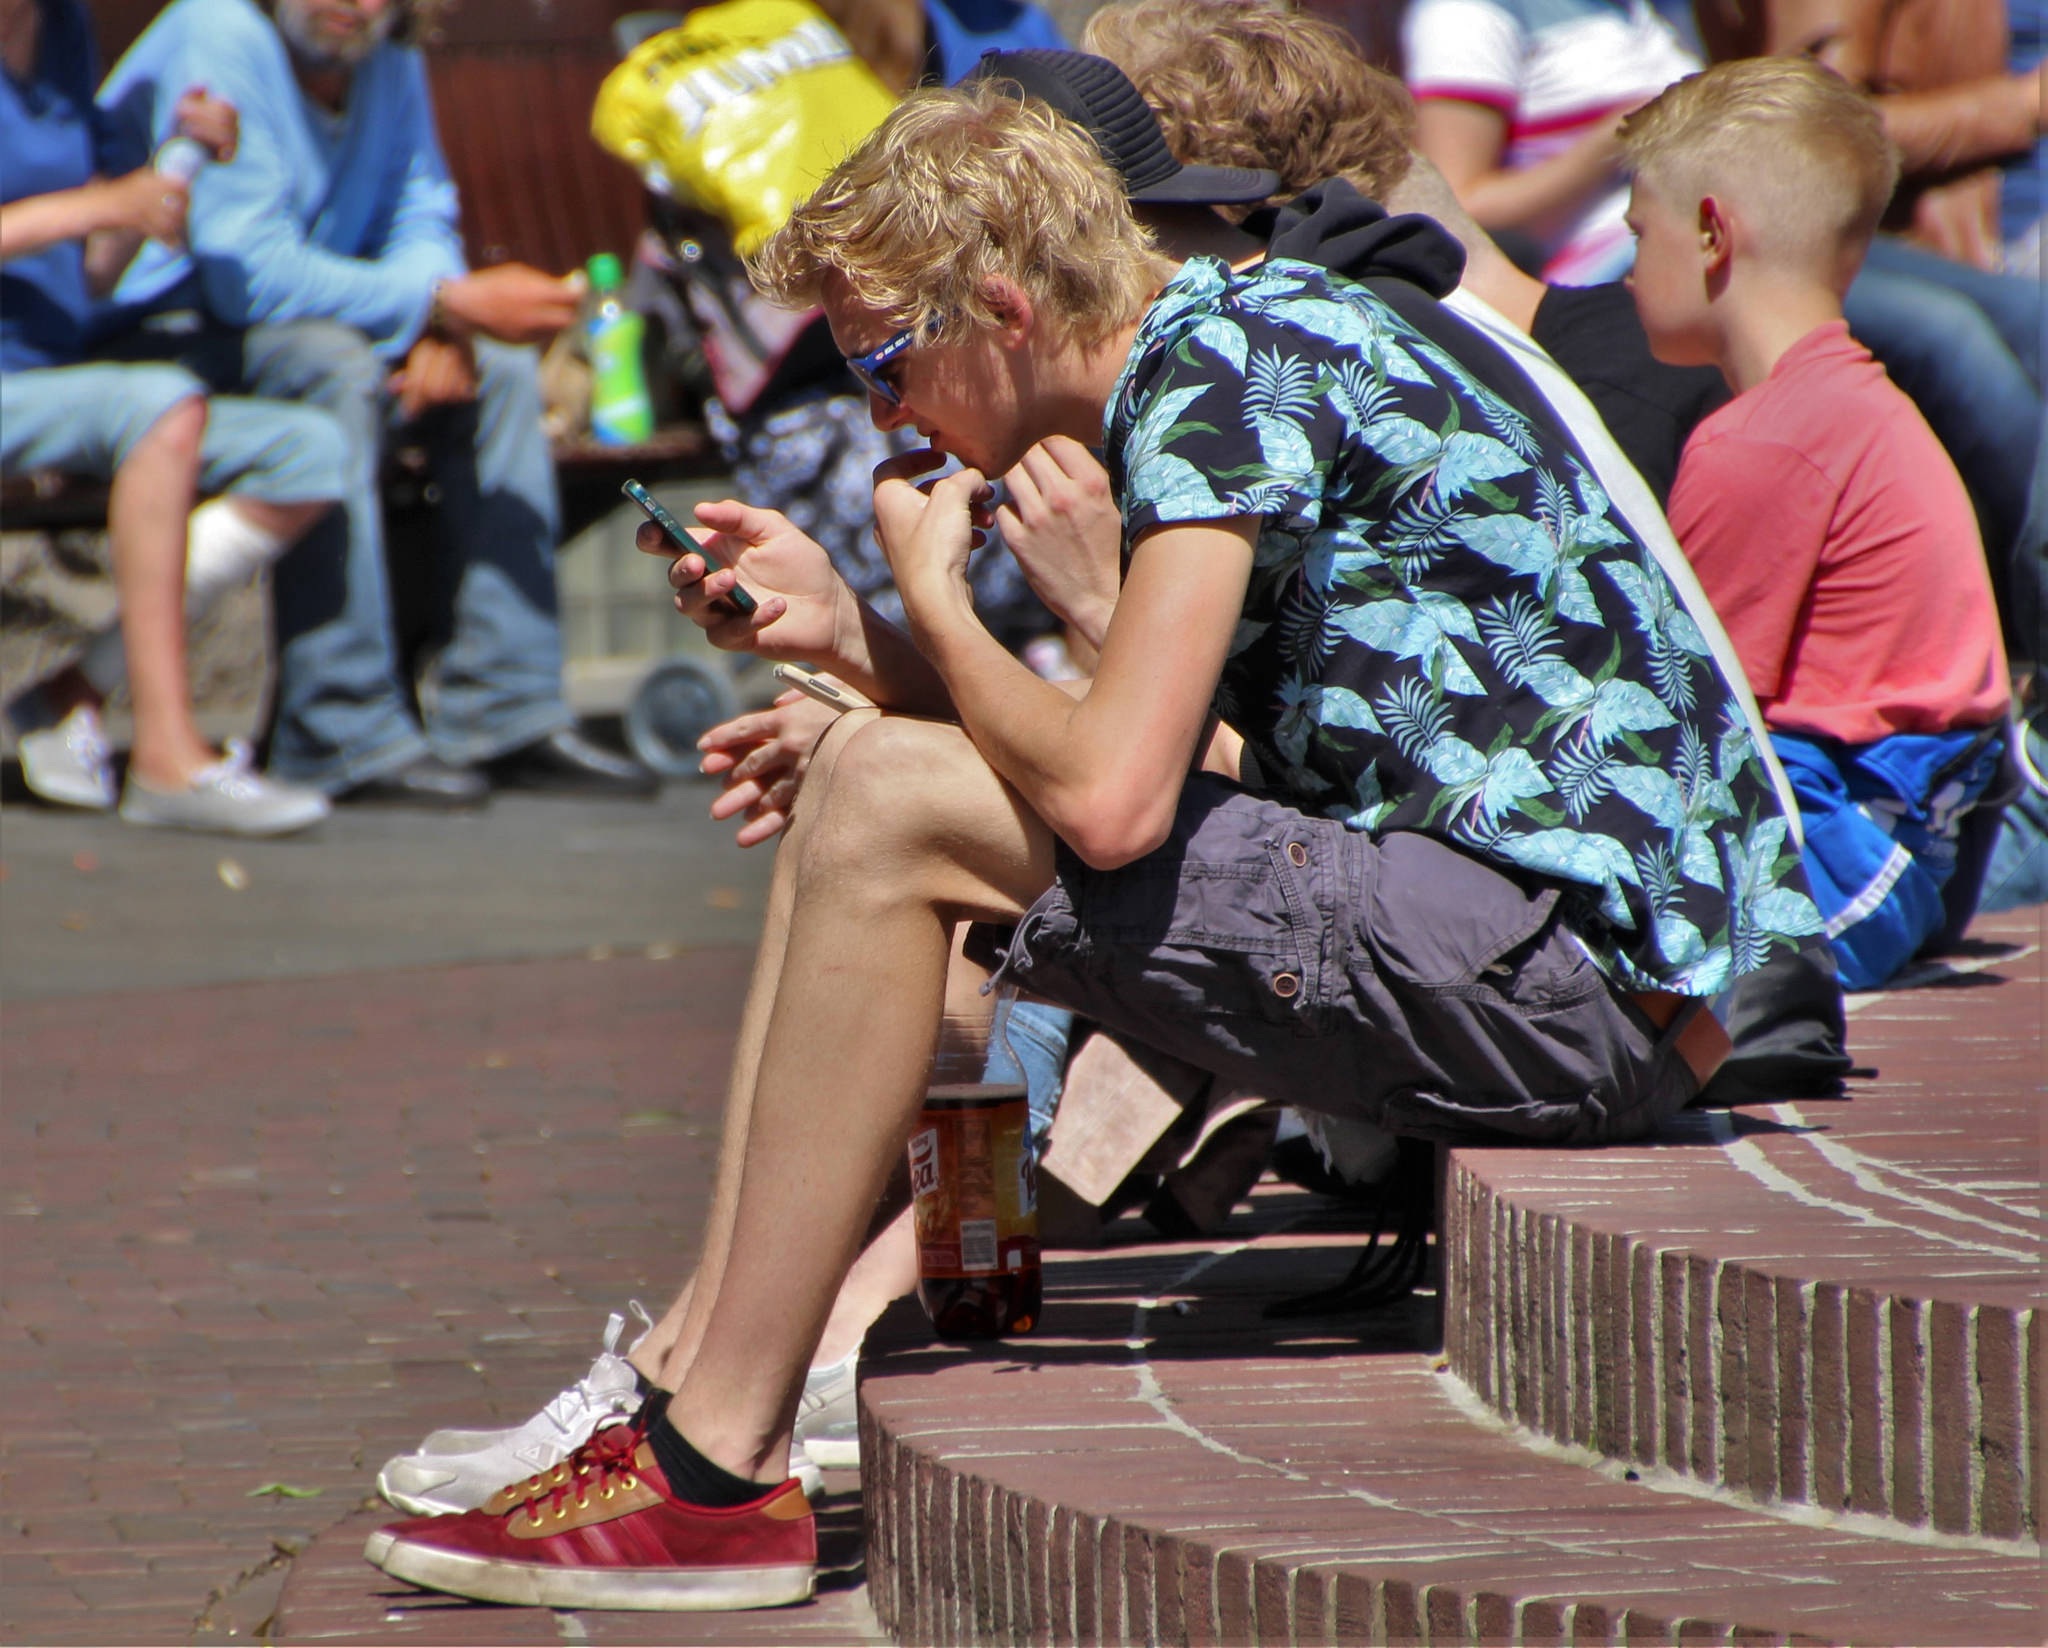
smartphone, mobile, hand, person, people, technology, street, game, looking, internet, young, spring, phone, telephone, student, child, playing, lifestyle, smiling, fun, friends, happy, footwear, cellphone, media, cellular, pokemon go, pokemon, casual, network, gaming, athletics, cell, smart, endurance sports